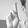
ASL letter: R